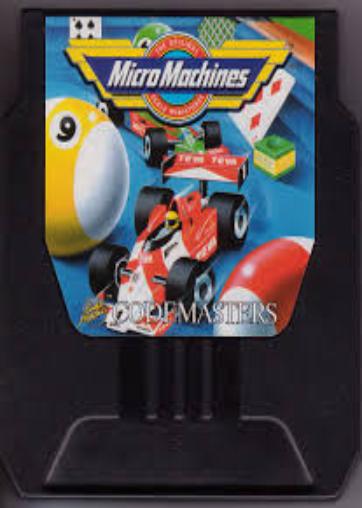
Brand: micro machines
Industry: Leisure